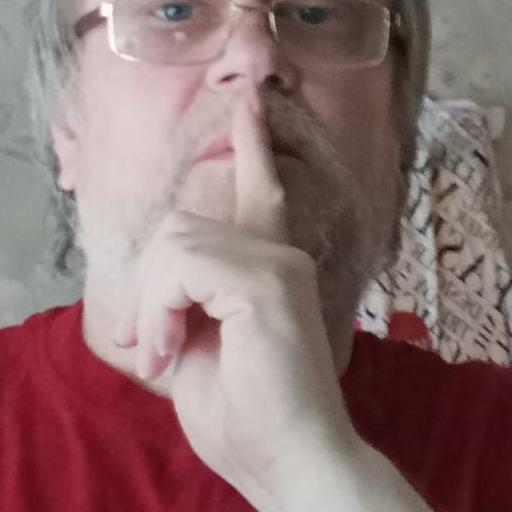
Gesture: mute